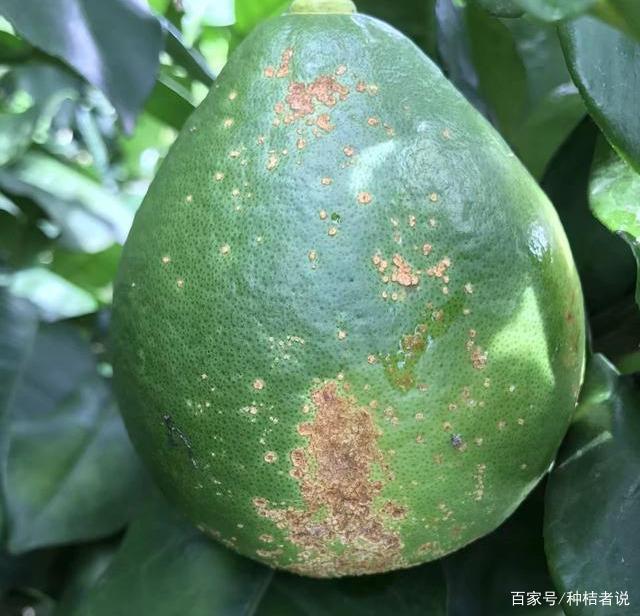
Plant: Citrus
Disease: citrus canker